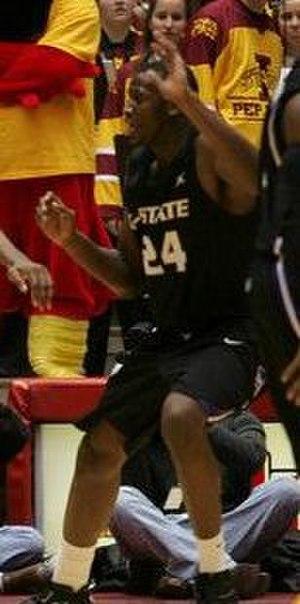
Curtis Kelly, né le 11 avril 1988, à New York, dans l'État de New York, est un joueur américain de basket-ball. Il évolue au poste de pivot.